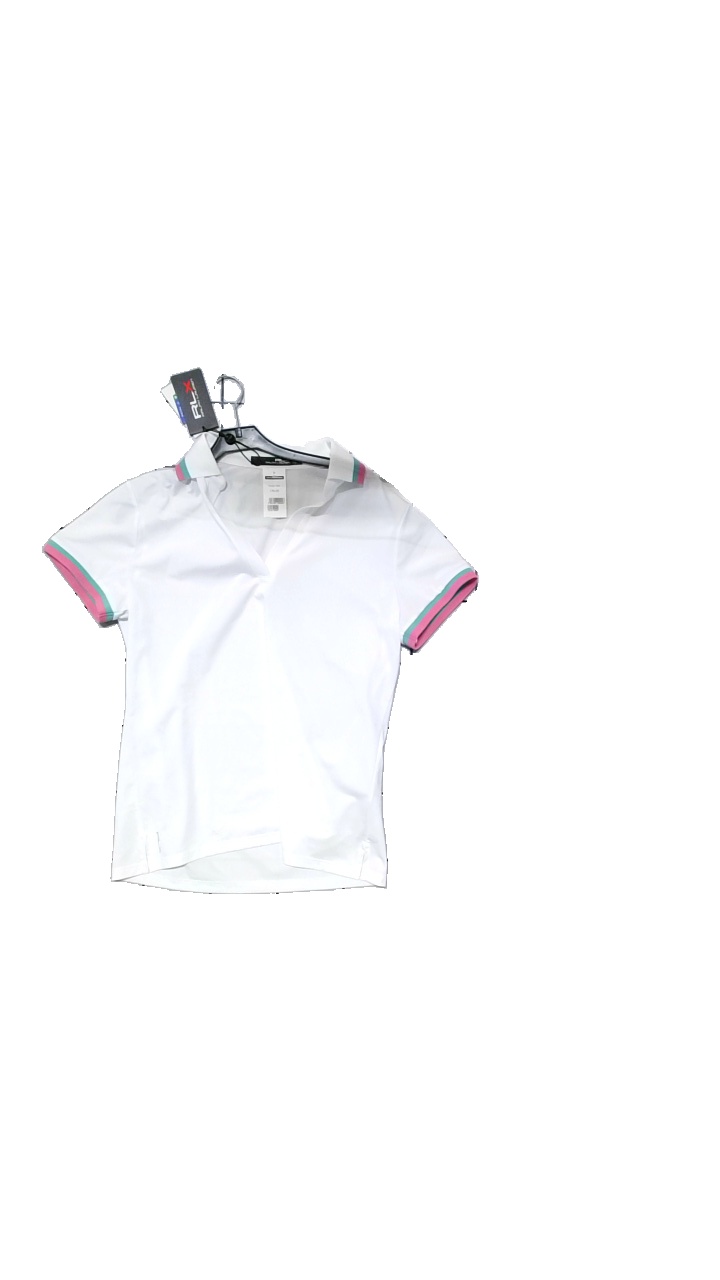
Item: Training Top (Ladies)
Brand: Ralph Lauren
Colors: White, Pink, Green
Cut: Regular
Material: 91% polyester, 9% elastane
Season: All
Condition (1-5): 4
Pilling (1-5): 5
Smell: Minor
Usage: Reuse
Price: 100-150